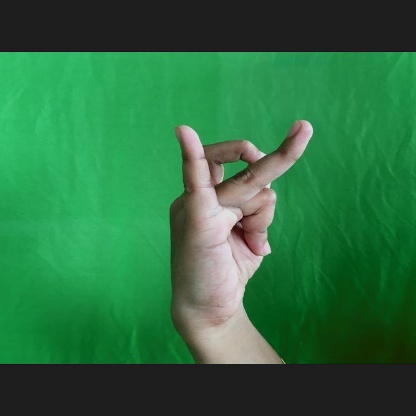
Mudra: Katakamukha